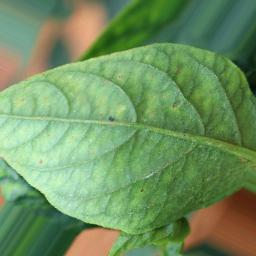
Label: nutritional